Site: brandenburg
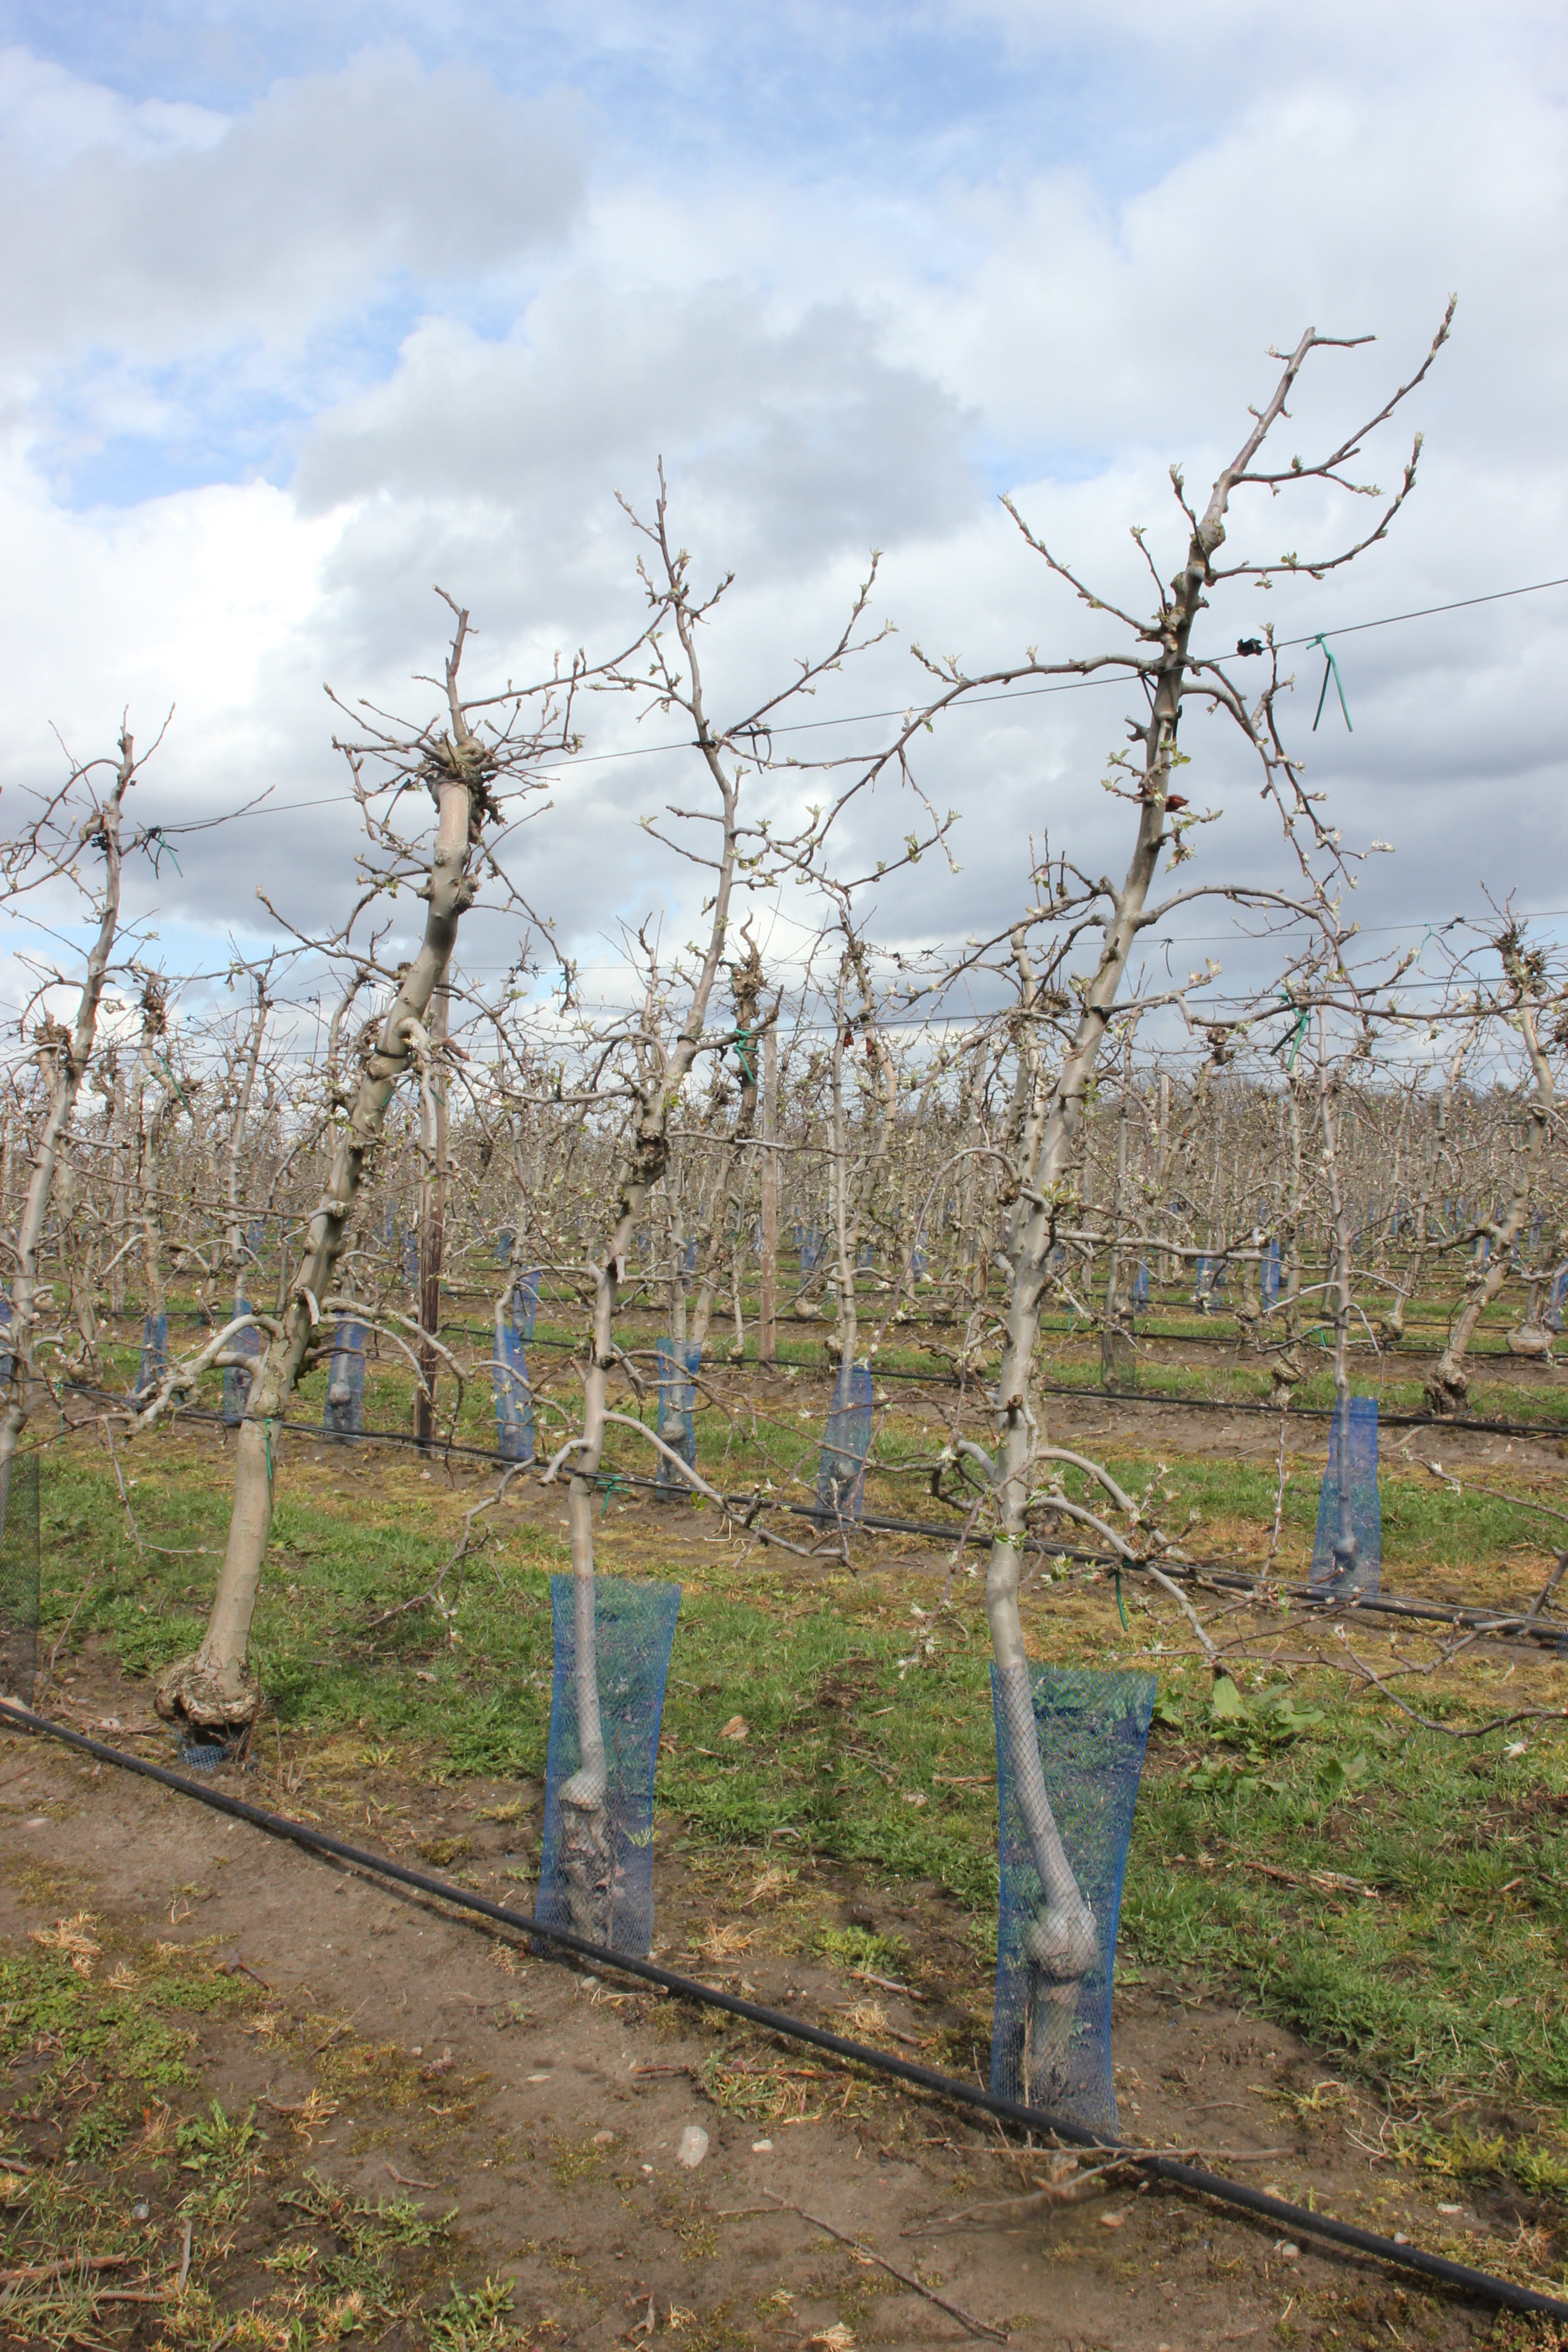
Growth stage (BBCH 55): Inflorescence emergence